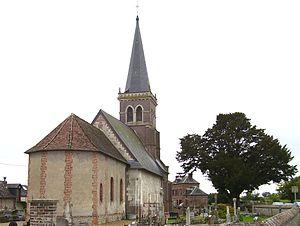
Église de Saint-Pierre-de-Salerne (Eure, Haute-Normandie).